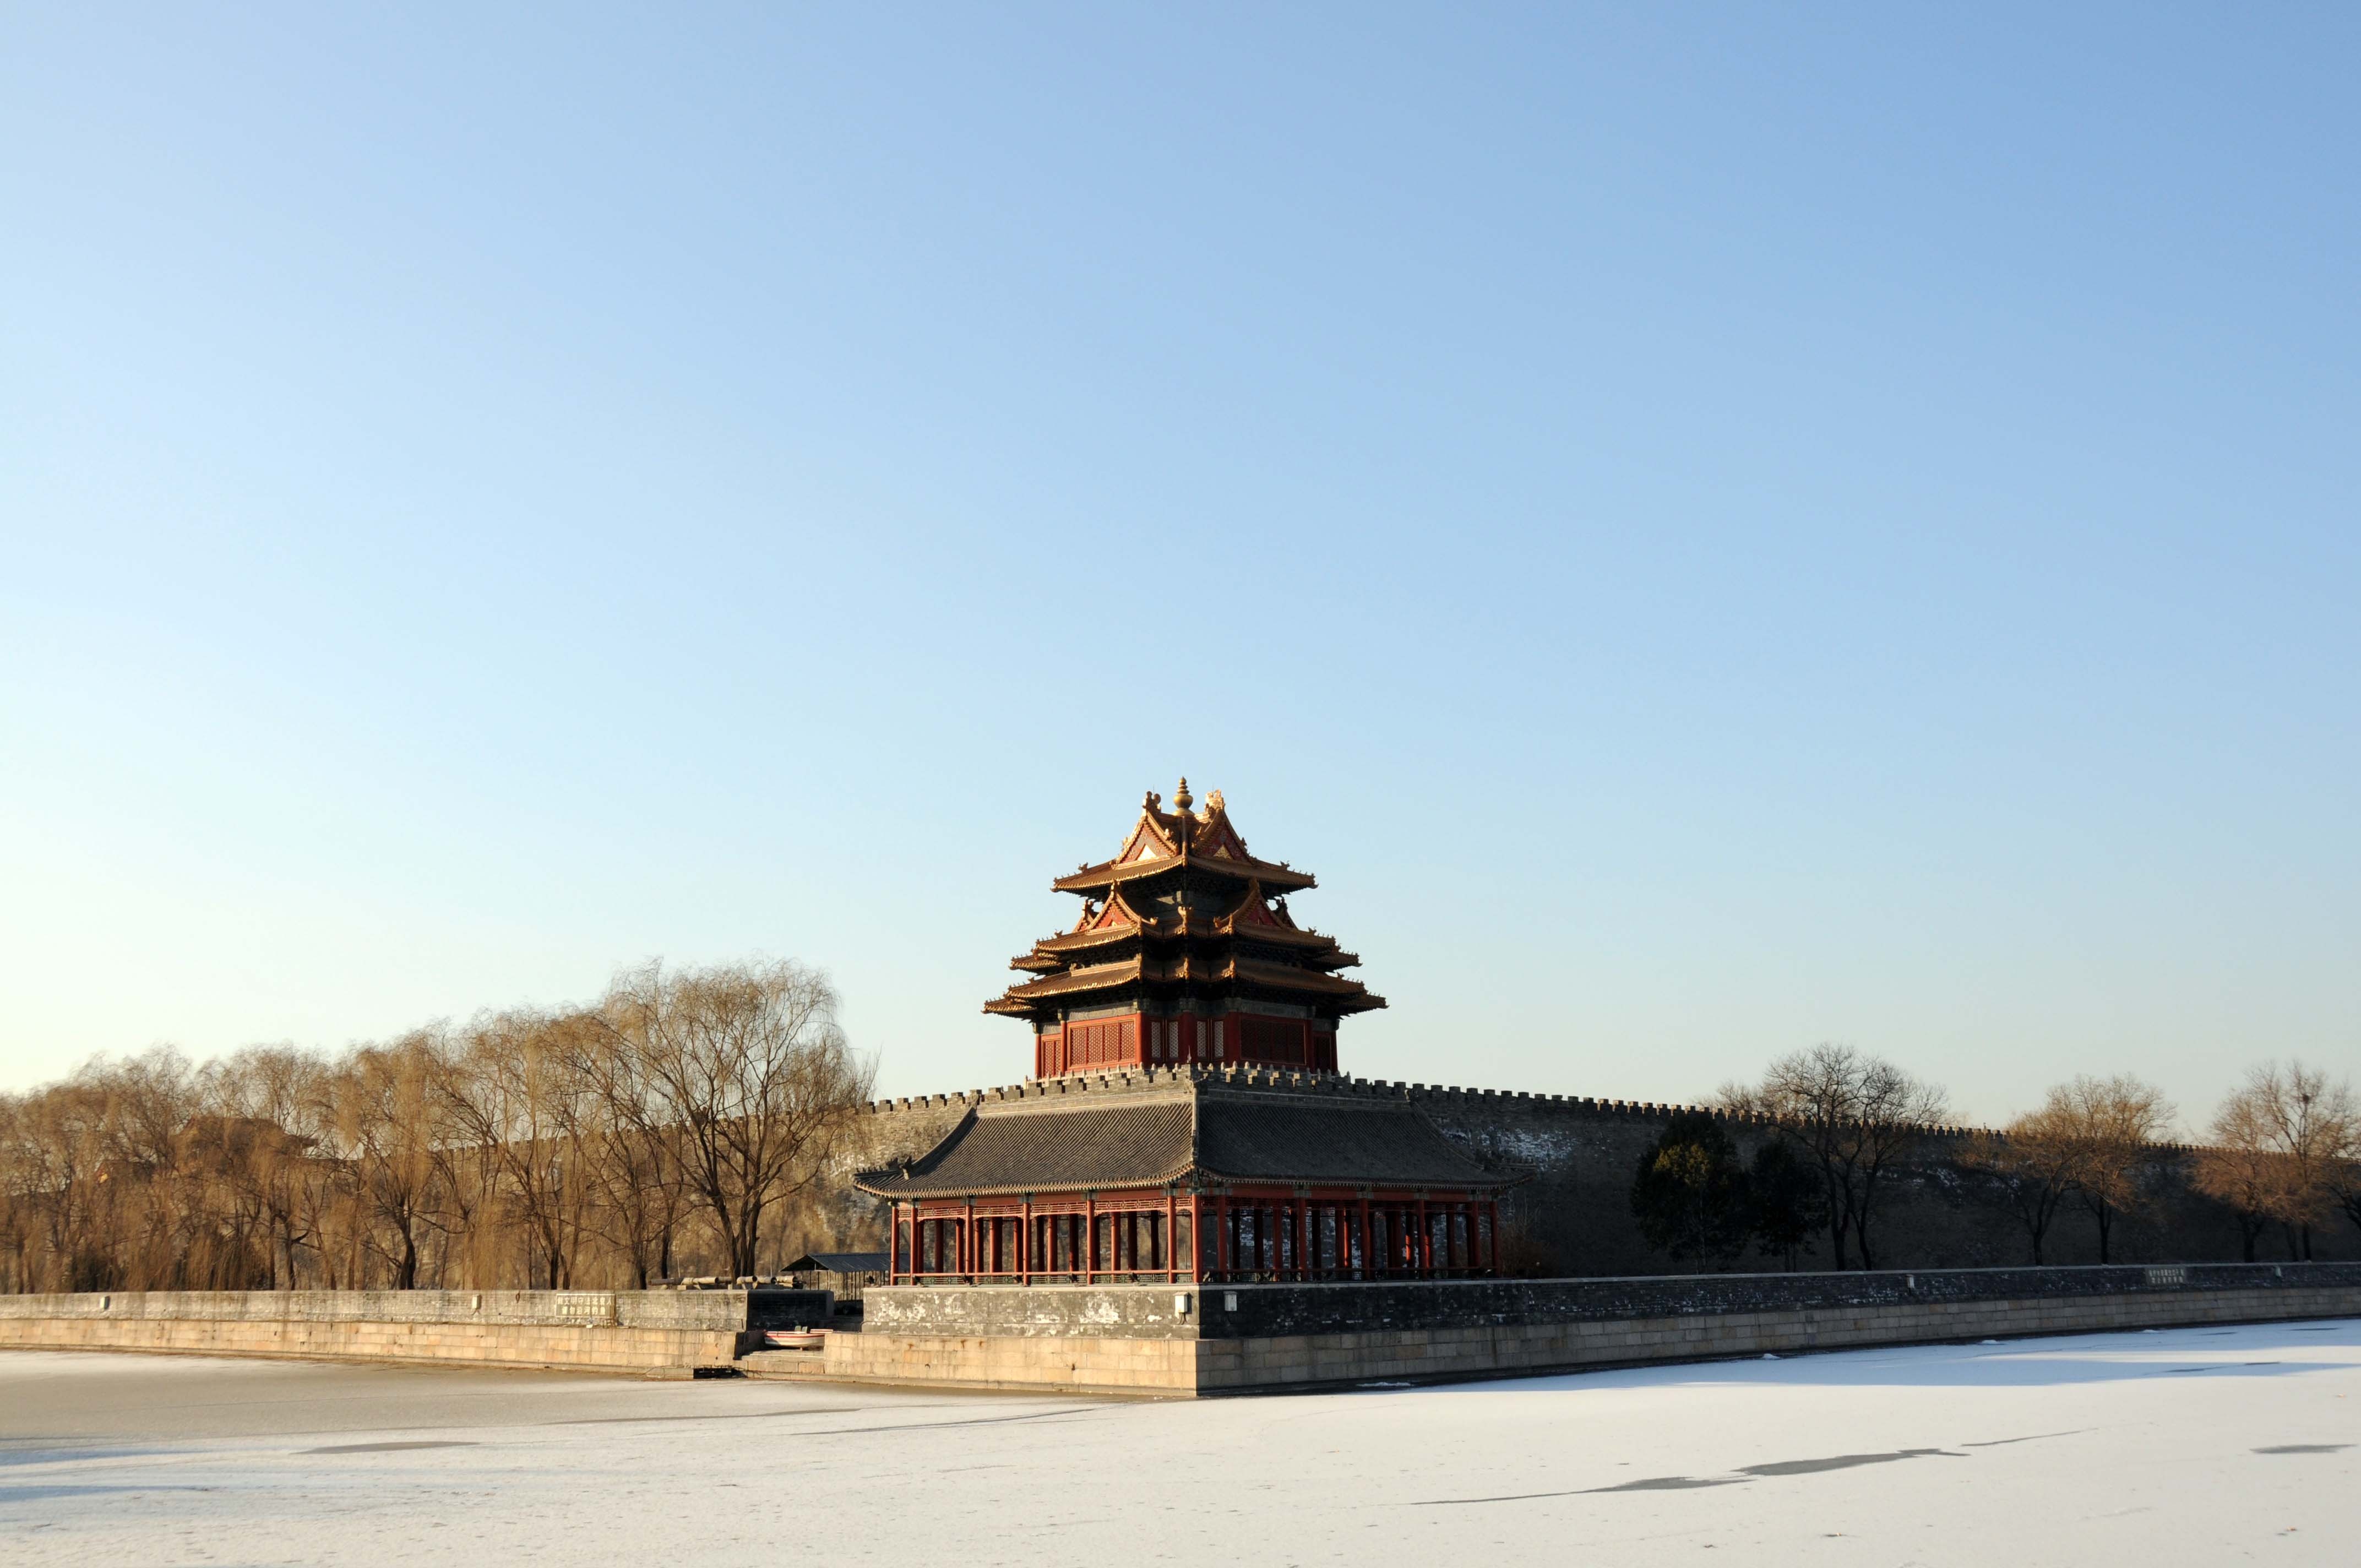
silhouette, winter, monument, tower, landmark, season, temple, beijing, china, the scenery, china wind